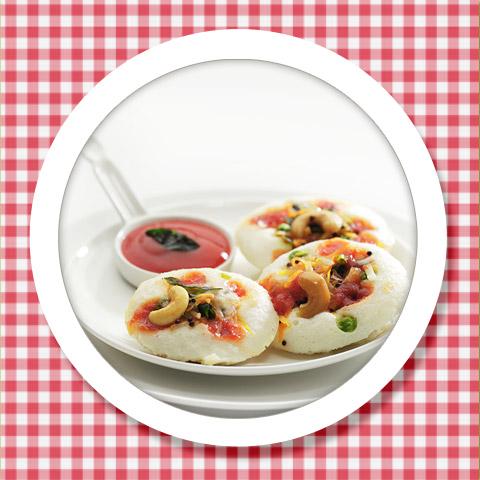
Dish: idli